Highlander II: The Quickening

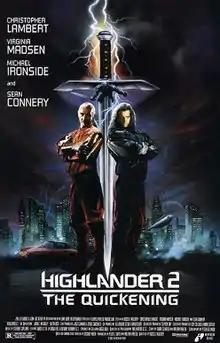
Theatrical release poster

Highlander II: The Quickening is a 1991 science fiction film directed by Russell Mulcahy and starring Christopher Lambert, Virginia Madsen, Michael Ironside and Sean Connery. It is the second installment in the "Highlander" film series and sequel to the 1986 fantasy film "Highlander". Set in the year 2024, the plot concerns Connor MacLeod, who regains his youth and immortal abilities and must free Earth from the Shield, an artificial ozone layer that has fallen under the control of a corrupt corporation.